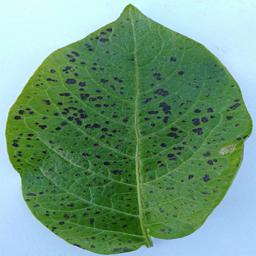
Etiqueta: Tizon_Temprano